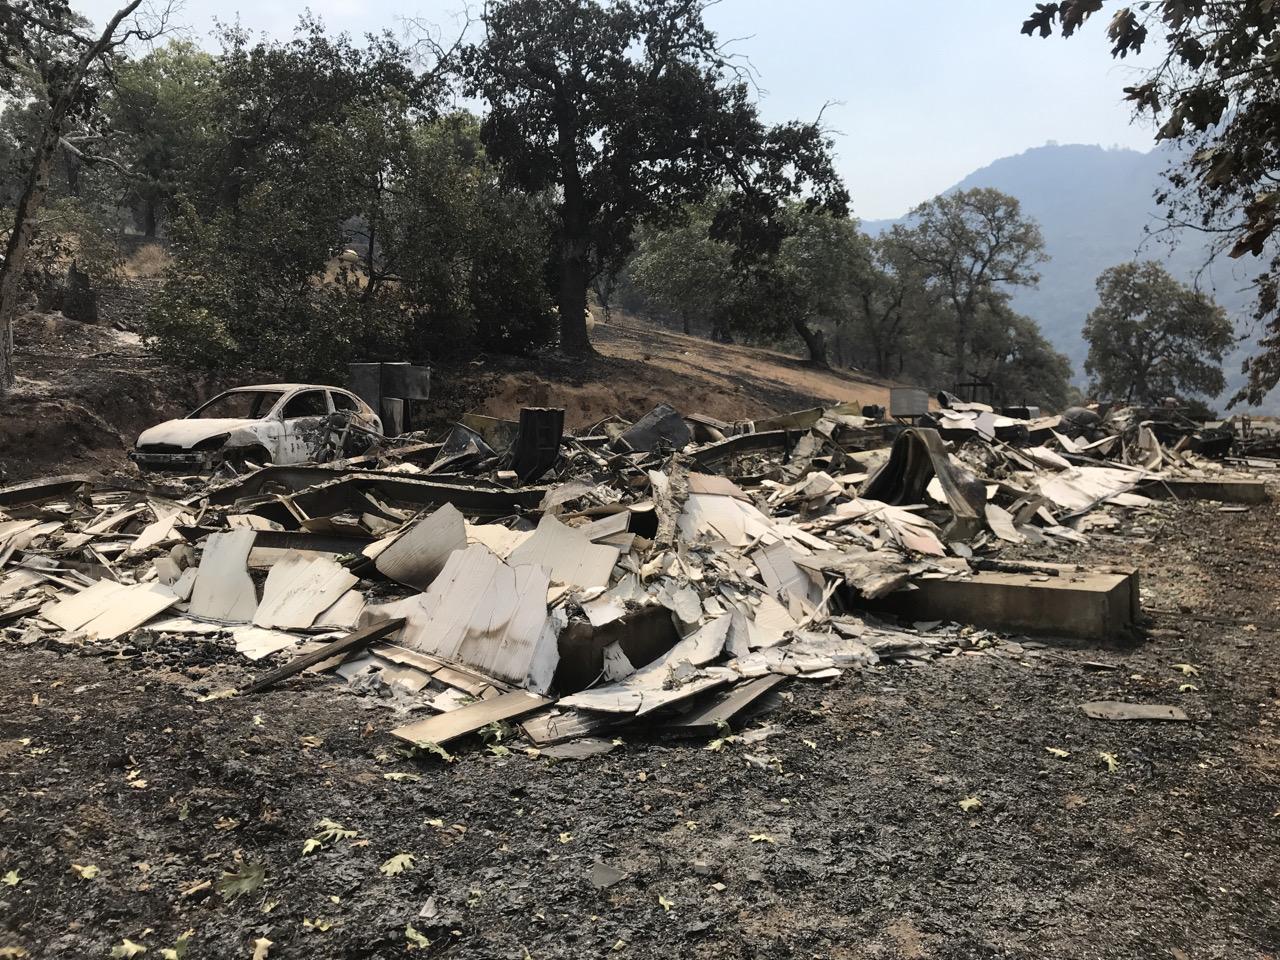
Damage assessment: destroyed